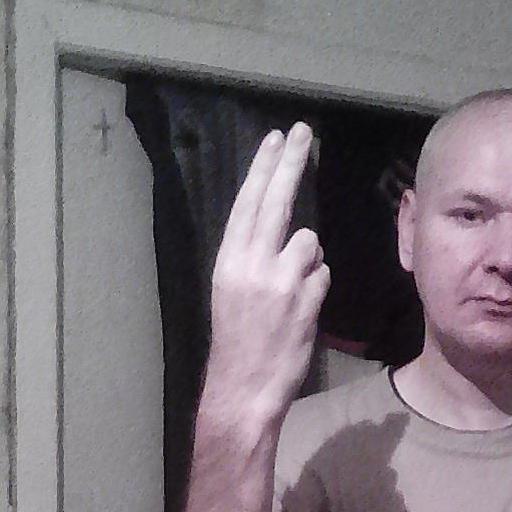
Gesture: two_up_inverted